Roman Britain

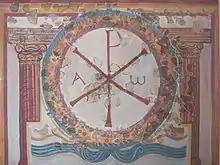
Fourth-century Chi-Rho fresco from Lullingstone Roman Villa, Kent, which contains the only known Christian paintings from the Roman era in Britain.

It is not clear when or how Christianity came to Britain. A 2nd-century "word square" has been discovered in Mamucium, the Roman settlement of Manchester. It consists of an anagram of PATER NOSTER carved on a piece of amphora. There has been discussion by academics whether the "word square" is a Christian artefact, but if it is, it is one of the earliest examples of early Christianity in Britain. The earliest confirmed written evidence for Christianity in Britain is a statement by Tertullian, 200 AD, in which he described "all the limits of the Spains, and the diverse nations of the Gauls, and the haunts of the Britons, inaccessible to the Romans, but subjugated to Christ". Archaeological evidence for Christian communities begins to appear in the 3rd and 4th centuries. Small timber churches are suggested at Lincoln and Silchester and baptismal fonts have been found at Icklingham and the Saxon Shore Fort at Richborough. The Icklingham font is made of lead, and visible in the British Museum. A Roman Christian graveyard exists at the same site in Icklingham. A possible Roman 4th-century church and associated burial ground was also discovered at Butt Road on the south-west outskirts of Colchester during the construction of the new police station there, overlying an earlier pagan cemetery. The Water Newton Treasure is a hoard of Christian silver church plate from the early 4th century and the Roman villas at Lullingstone and Hinton St Mary contained Christian wall paintings and mosaics respectively. A large 4th-century cemetery at Poundbury with its east–west oriented burials and lack of grave goods has been interpreted as an early Christian burial ground, although such burial rites were also becoming increasingly common in pagan contexts during the period.